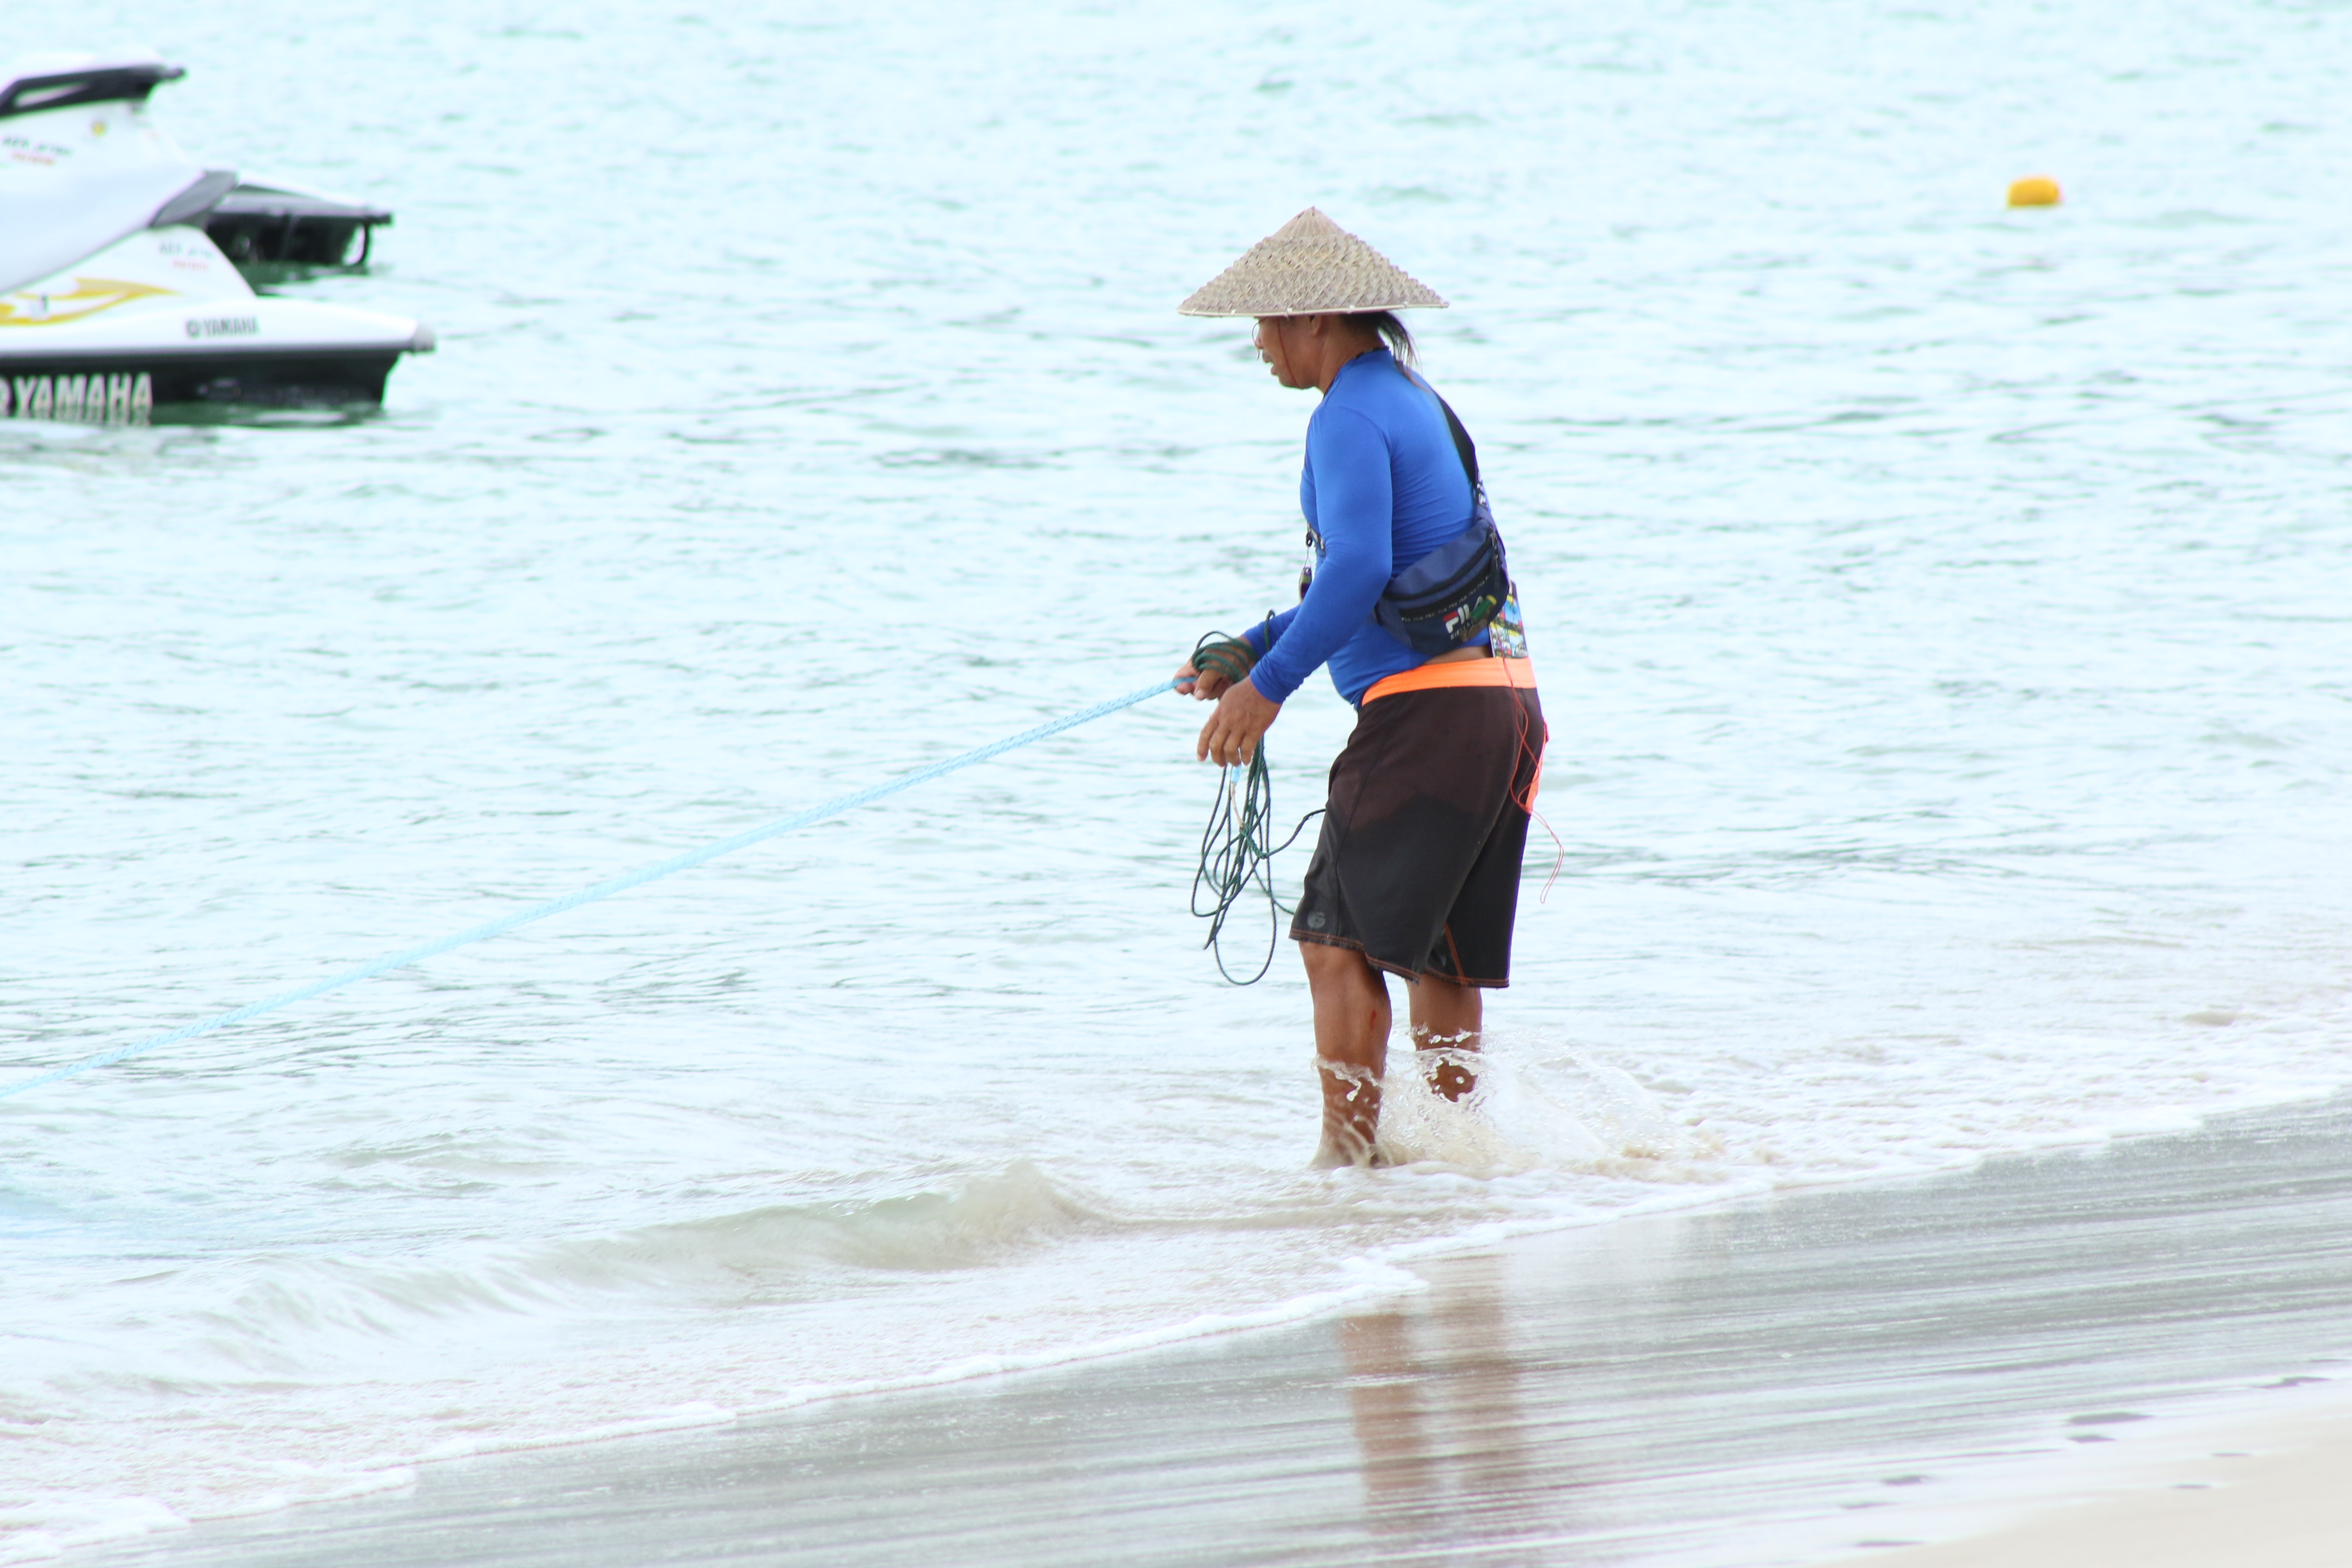
fishing, beach, sea, water, vacation, fun, recreation, shore, ocean, wave, sand, barefoot, tourism, tide, fashion accessory, coastal and oceanic landforms, coast, sun hat, vehicle